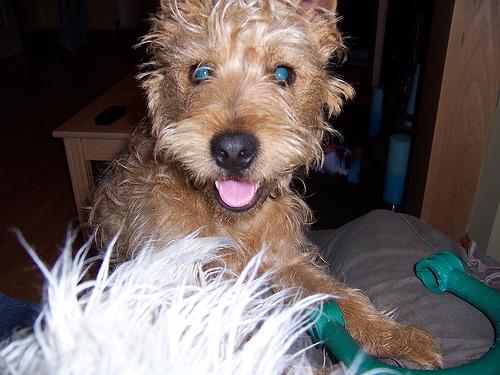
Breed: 216-n000017-Lakeland_terrier